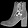
Label: Ankle boot